Leonard Wery

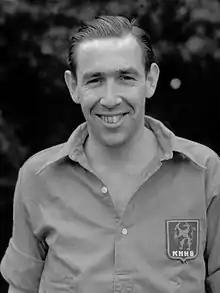
Leo Wery (1952)

Leonard Hugo "Leo" Wery (March 27, 1926 – August 29, 2019) was a Dutch field hockey player who competed in the 1952 Summer Olympics. He was a member of the Dutch field hockey team, which won the silver medal. He played all three matches as forward. After the end of his professional hockey career, Wery had a career at the Royal Dutch/Shell Oil Company as a lawyer. He was born in The Hague.